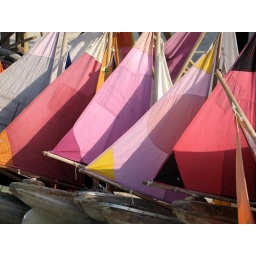
You could rent these beautiful wooden sailboats and sail them in one of the parks.